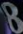
Number: 8